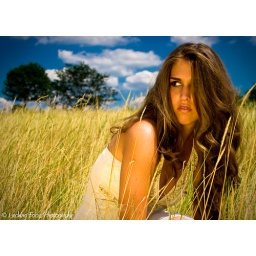
The lioness creeps silently in the tall grass as she stalks her prey